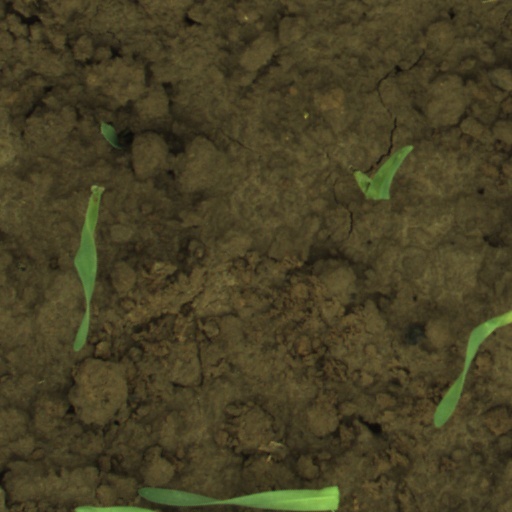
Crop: wheat